Elektra (character)

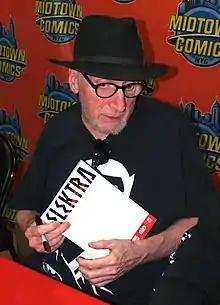
Frank Miller signing a copy of the "Elektra" comics series during an appearance at Midtown Comics

Elektra was created by Frank Miller, who based the character's appearance on Lisa Lyon, a female bodybuilder. Miller and Janson also sometimes modeled her appearance on the actress Bo Derek. Miller has said that he designed the character around Electra, a character in Greek tragedy, and the Electra complex theorized by Carl Jung. Comics scholar Paul Young has identified the first appearances of the character as paying homage to Sand Seref, a femme fatale character in Will Eisner's series, "The Spirit". Miller has frequently cited Eisner as an inspiration. Some critics have also compared the character to Catwoman, who has a similar ambivalent relationship with Batman, although Elektra is portrayed as much more dangerous and violent. Comics scholar P.L. Thomas points out that Elektra "presents many problems for a unified Marvel Universe because her origin and existence have been refashioned often despite her minor status." Her different appearances often present very different characterizations for her or re-work her background in fragmented ways.